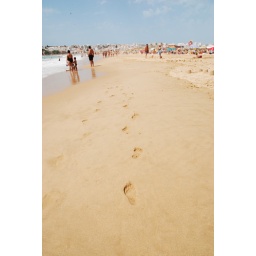
Footprints in the sand at the eastern beach of Lagos.